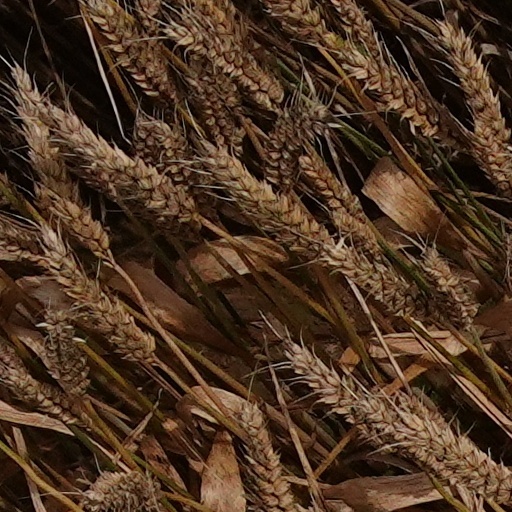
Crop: wheat